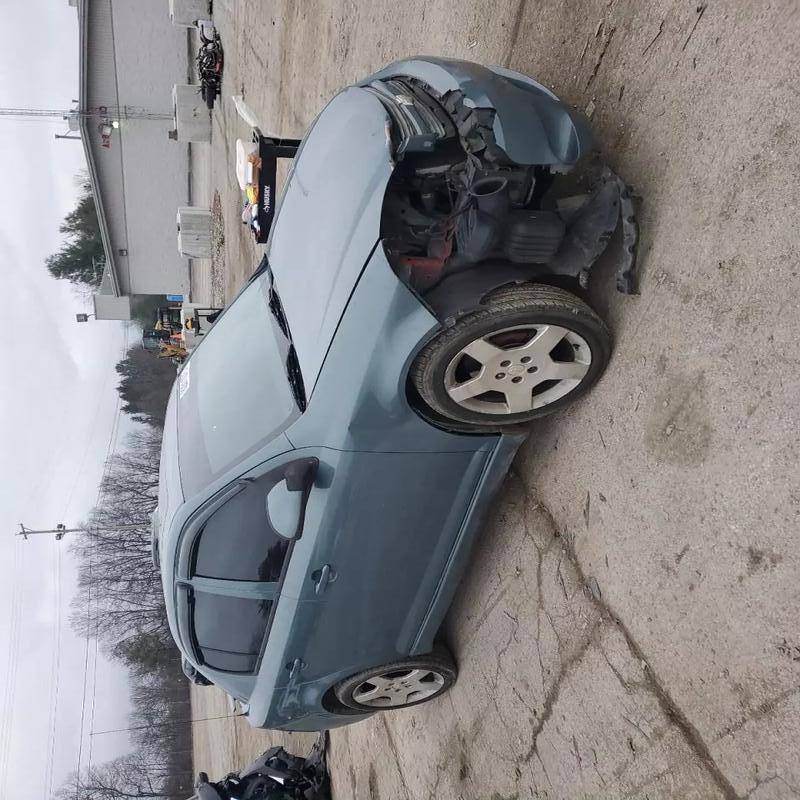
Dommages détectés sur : pare-choc avant, feu avant droit, aile avant droite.
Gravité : majeur